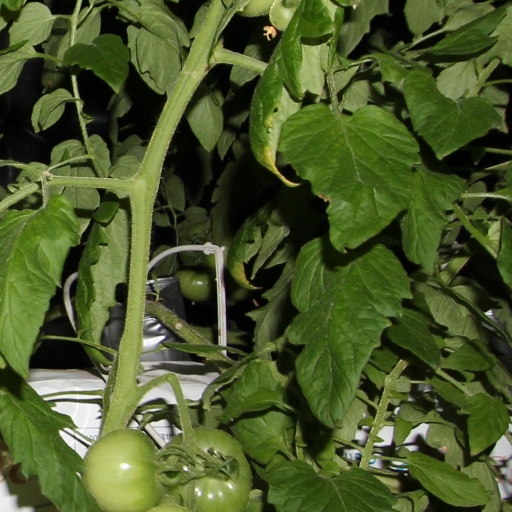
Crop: tomato